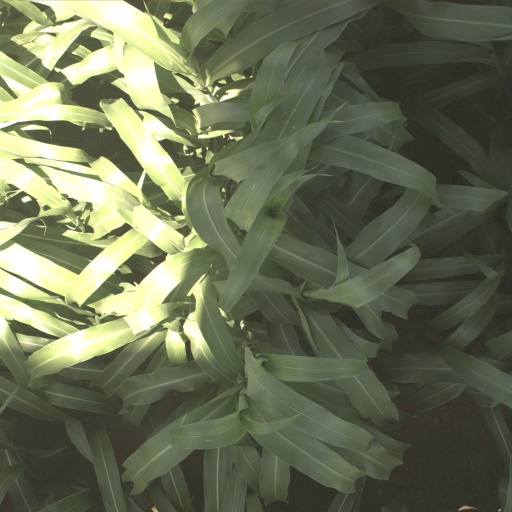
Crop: sorghum